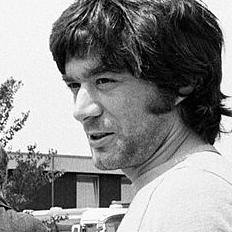
Age: 30